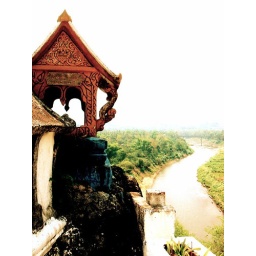
spirit house on a cliff above the river